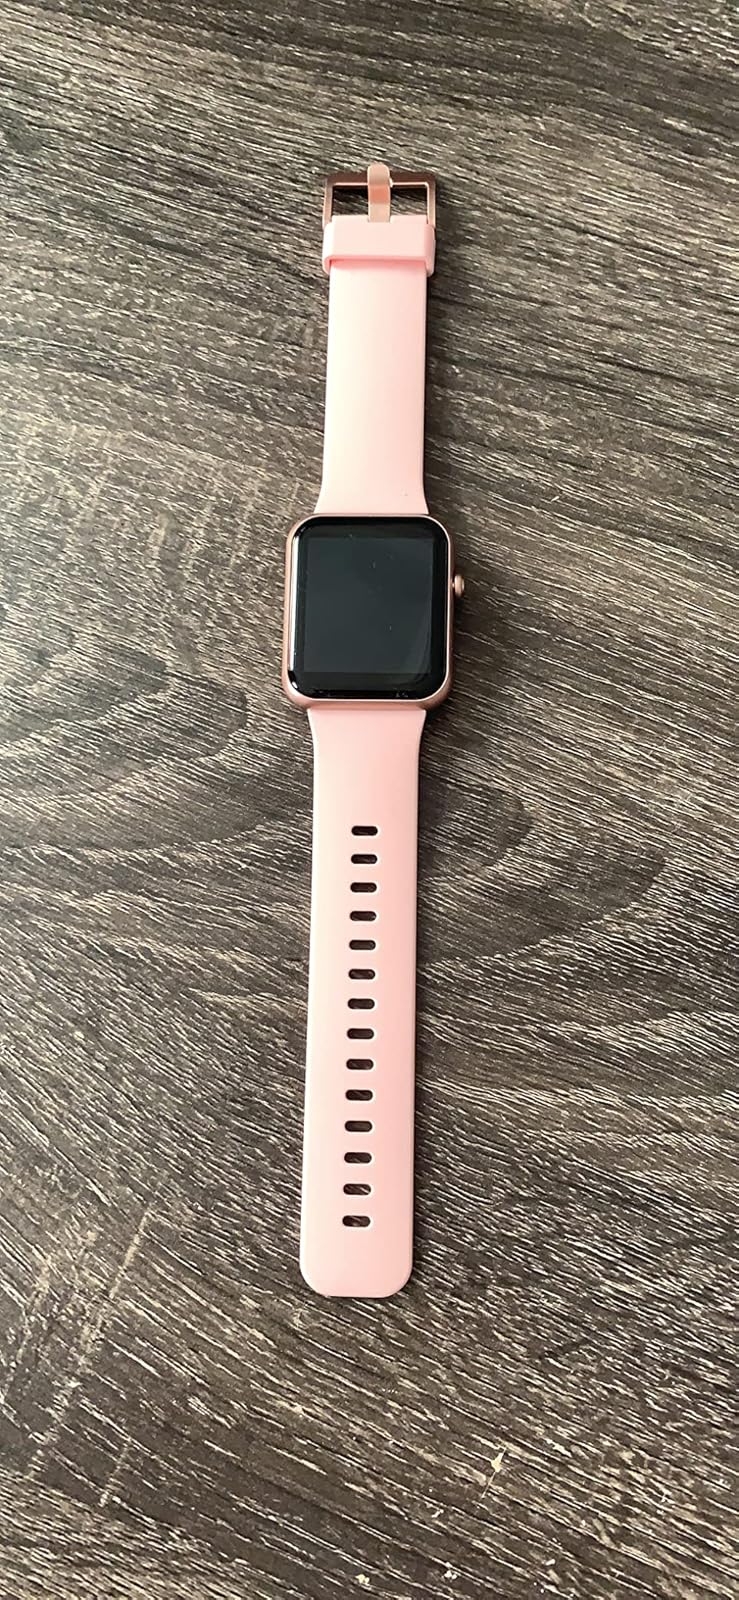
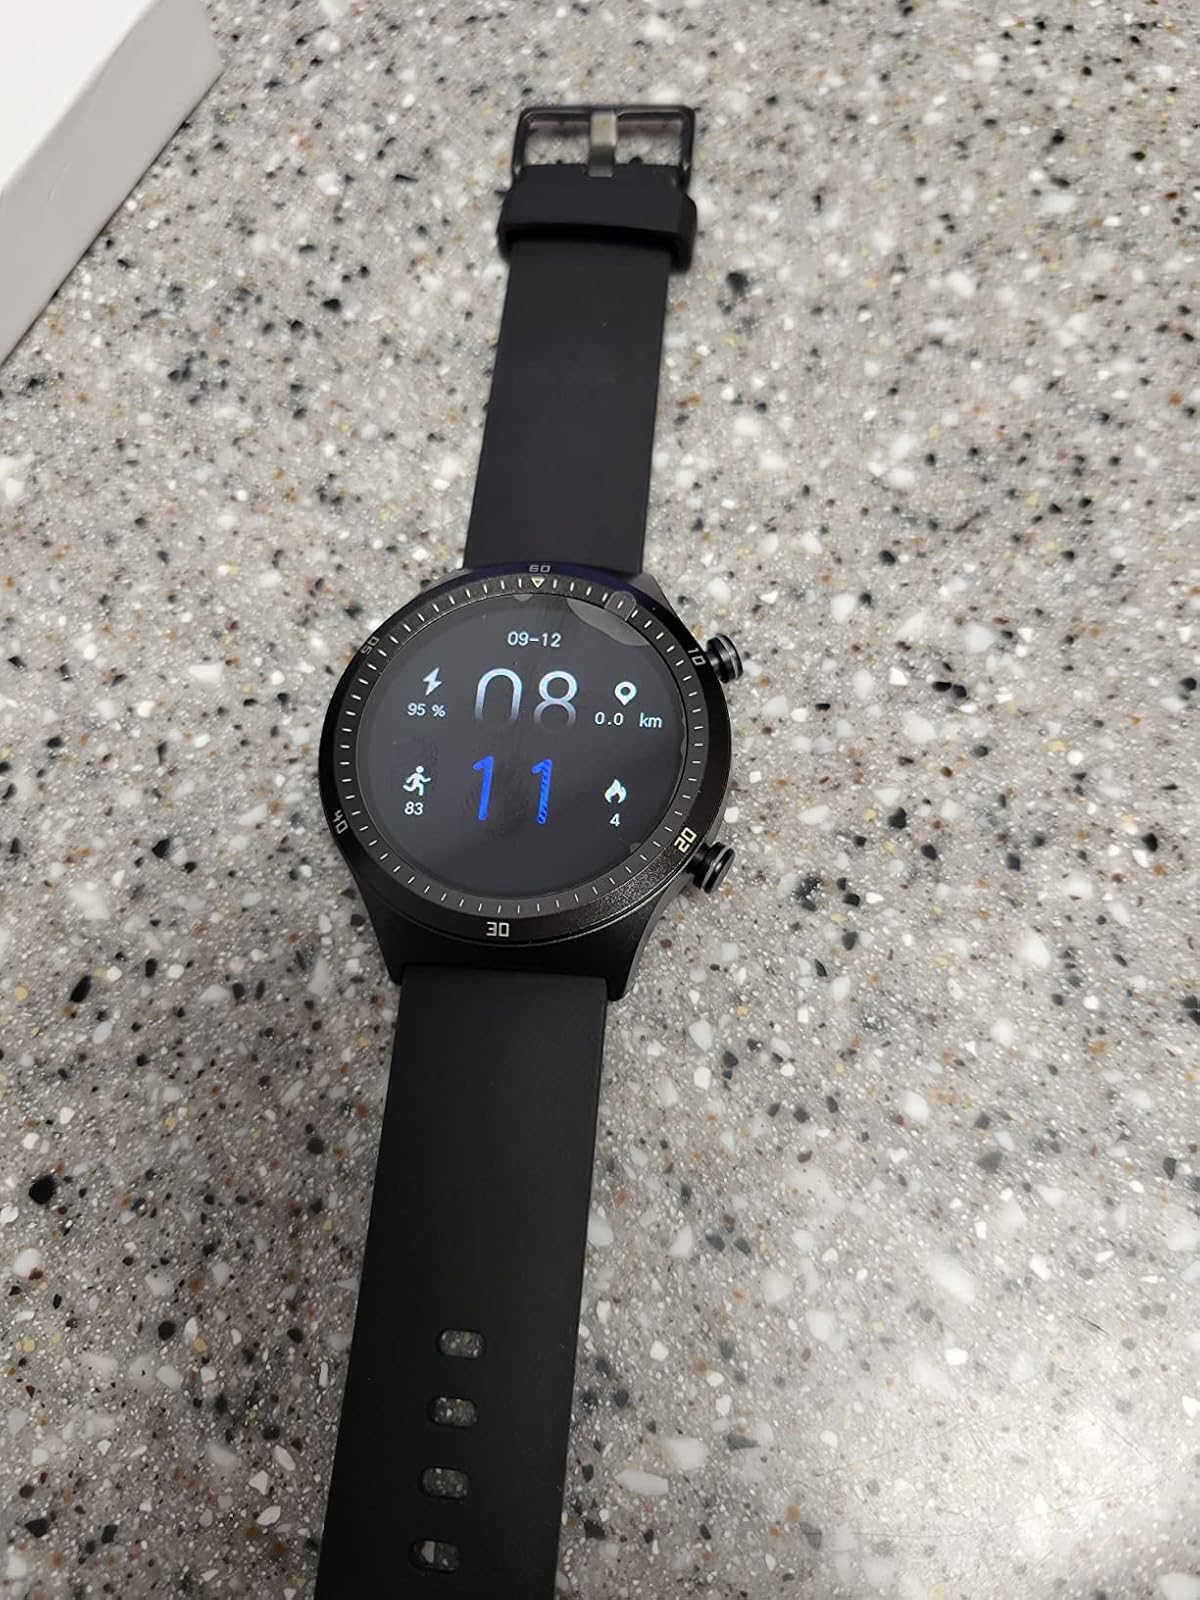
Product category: smartwatch
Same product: no